Marume Nagayoshi

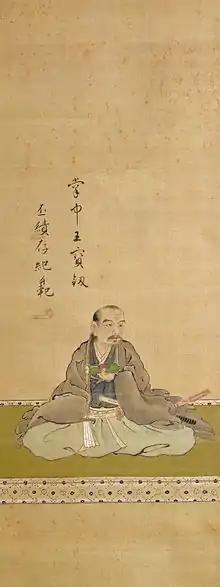
Marume Kurando

Marume Nagayoshi (丸目 長恵, 1540–1629) was a retainer of the Sagara clan in the Sengoku period and a swordsman in the early Edo period. He was considered one of the best pupils of Kamiizumi Nobutsuna, and went on to found the Taisha ryū school. He was sometimes known as Kurandonosuke and also as Ishimi Mamoru, but was best known as Marume Nagayoshi, which he was called in kōdan. His original name was Fujiwara, and his art name was Tessai. In his later years he shaved his head and went by the name of Ishimi Nyūdō Tessai.